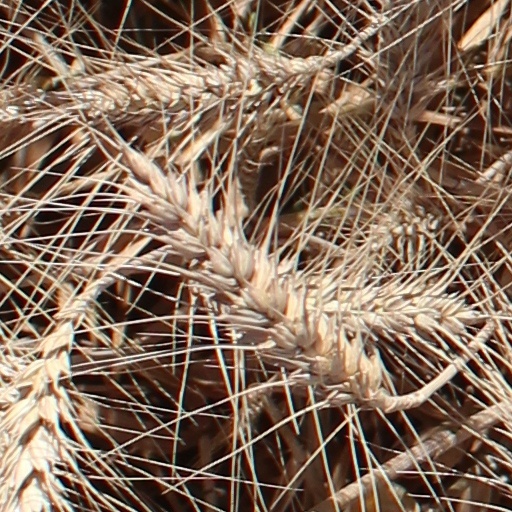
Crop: wheat